Min'an Avenue station

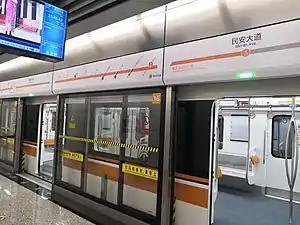
The platform of Line 4

Min'an Ave. station is an interchange station of the Loop Line and Line 4 of Chongqing Rail Transit in Yubei District of Chongqing Municipality, China. The station opened on 11 January 2019. It serves the area surrounding Min'an Avenue, including nearby office buildings and residential blocks.